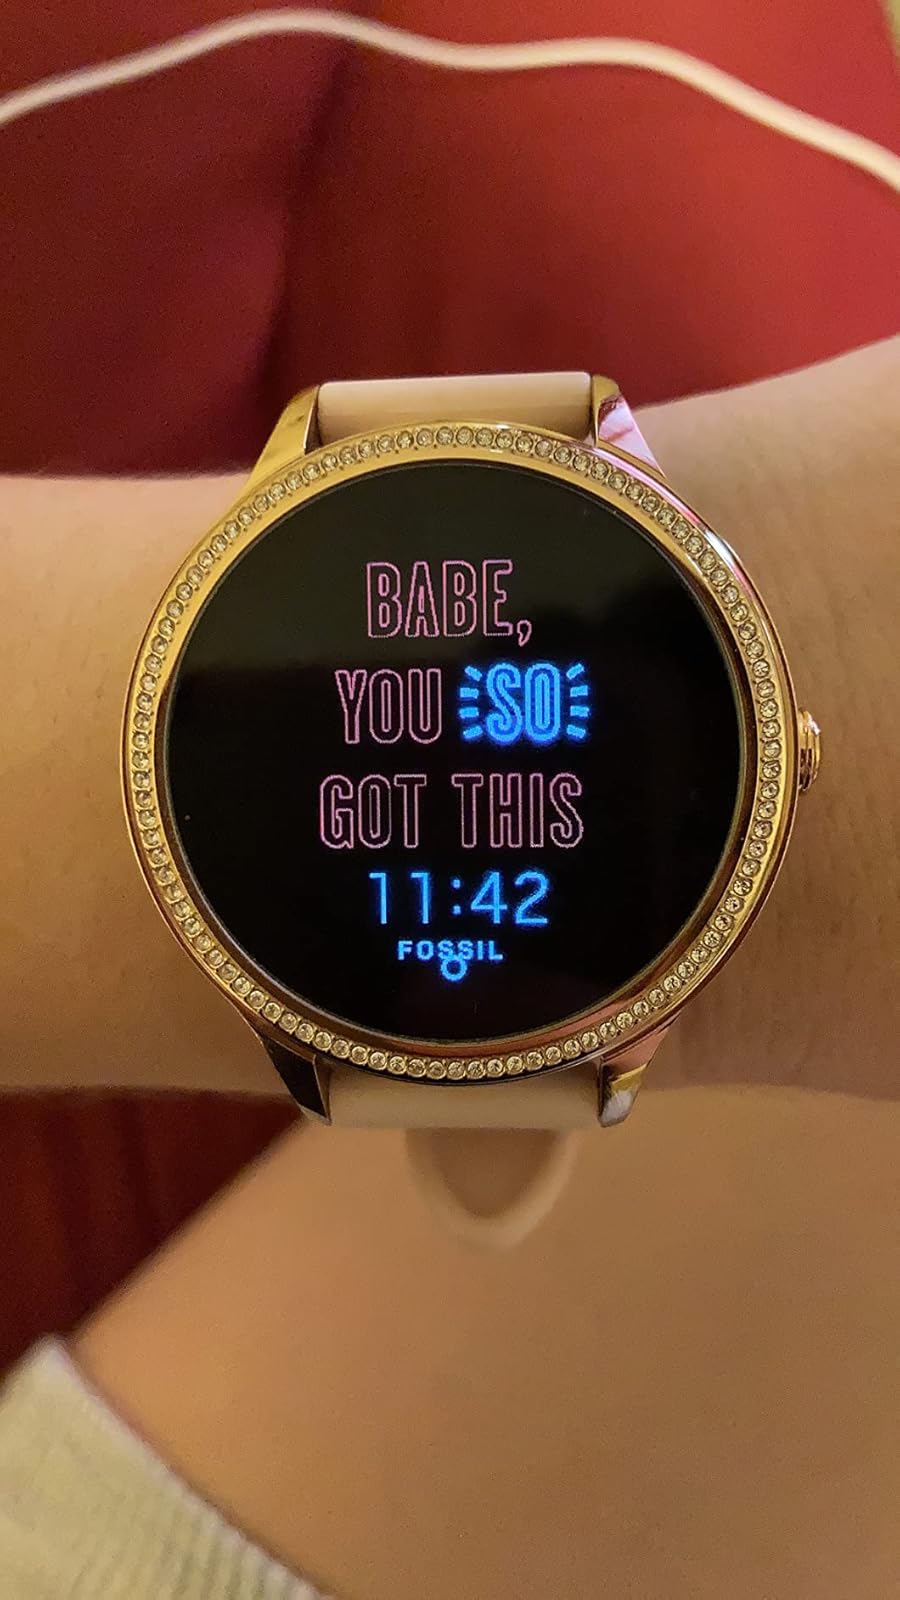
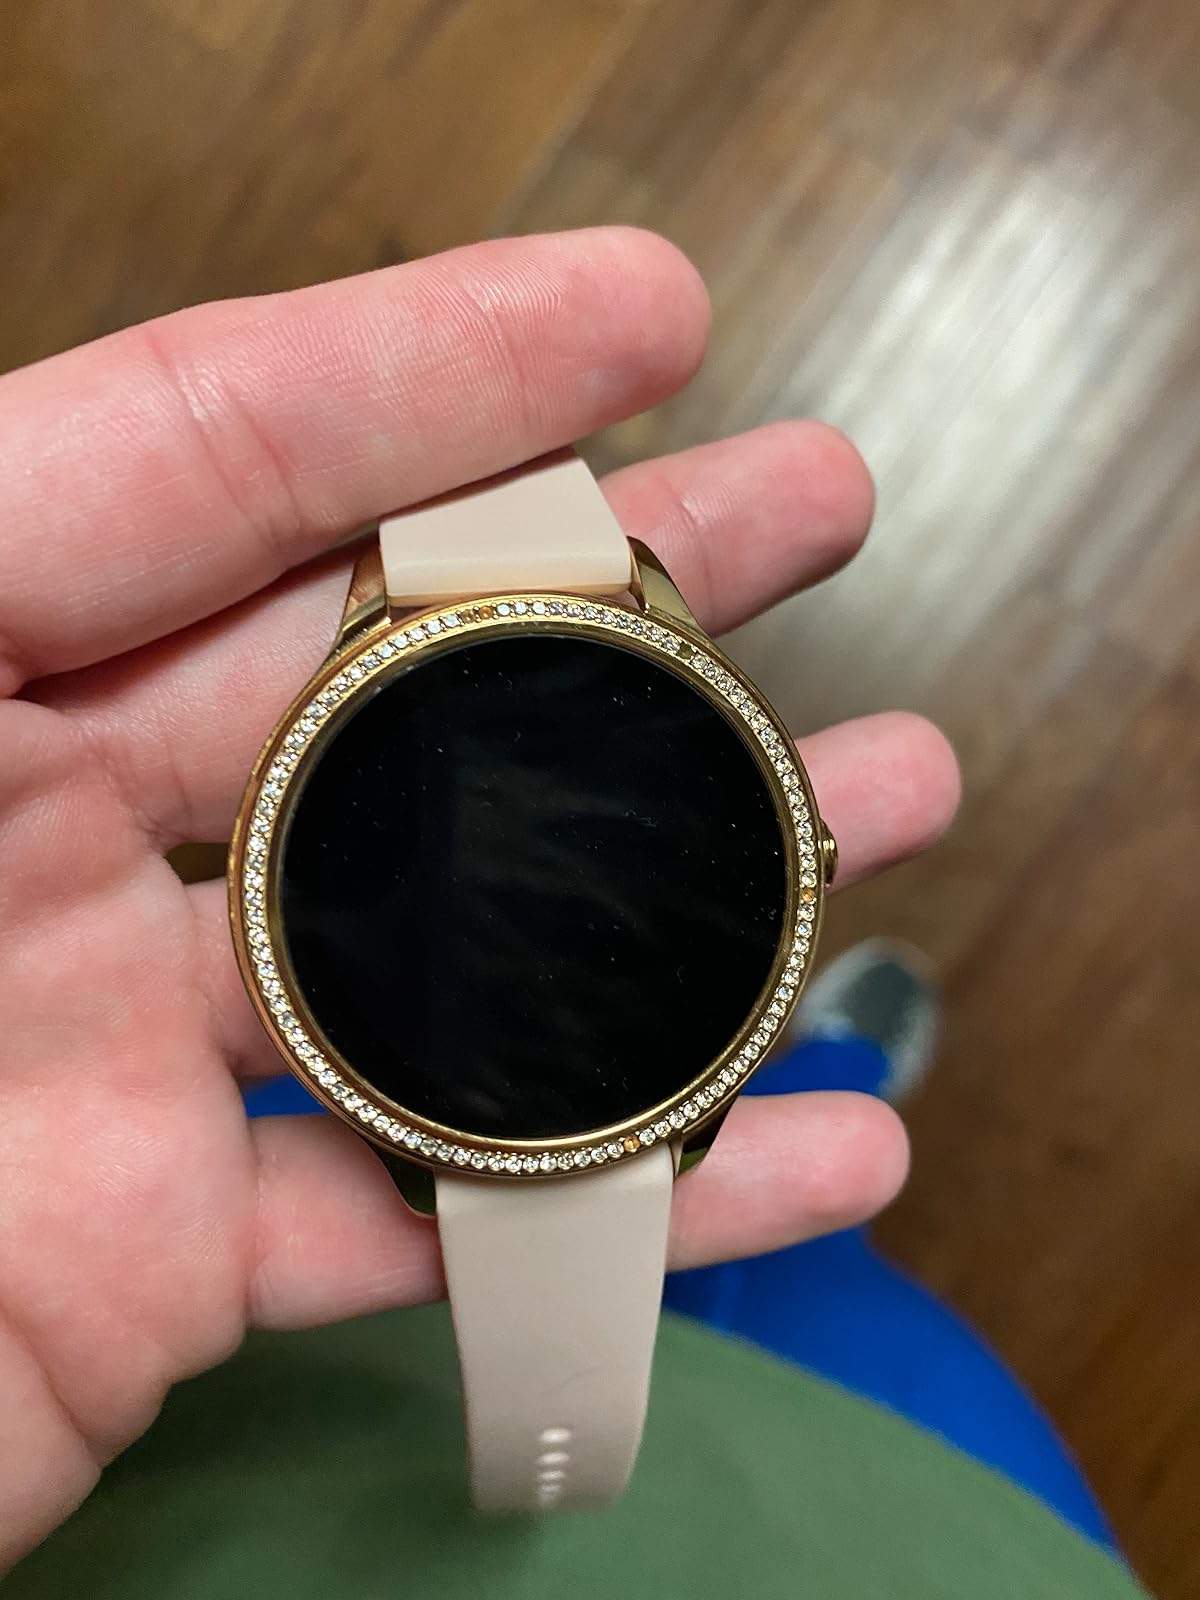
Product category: smartwatch
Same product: yes